Ty Vickery

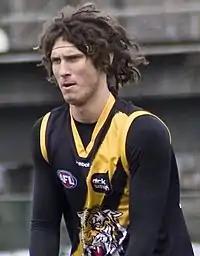
Vickery with Richmond in 2009

Vickery was drafted by the Richmond Football Club with the eighth overall pick in the 2008 National Draft and made his AFL debut in round 12 of the 2009 AFL season. He went on to play 23 games across his first two seasons, kicking eight goals.